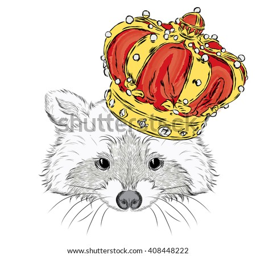
raccoon in the crown .